Rock 'n' Roll San Diego Marathon

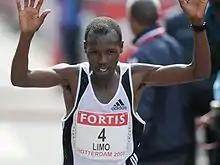
Richard Limo secured victory in 2010 – his first marathon win

Runners have seven hours in which to complete the marathon. The four-person relay option has a four-hour time limit.